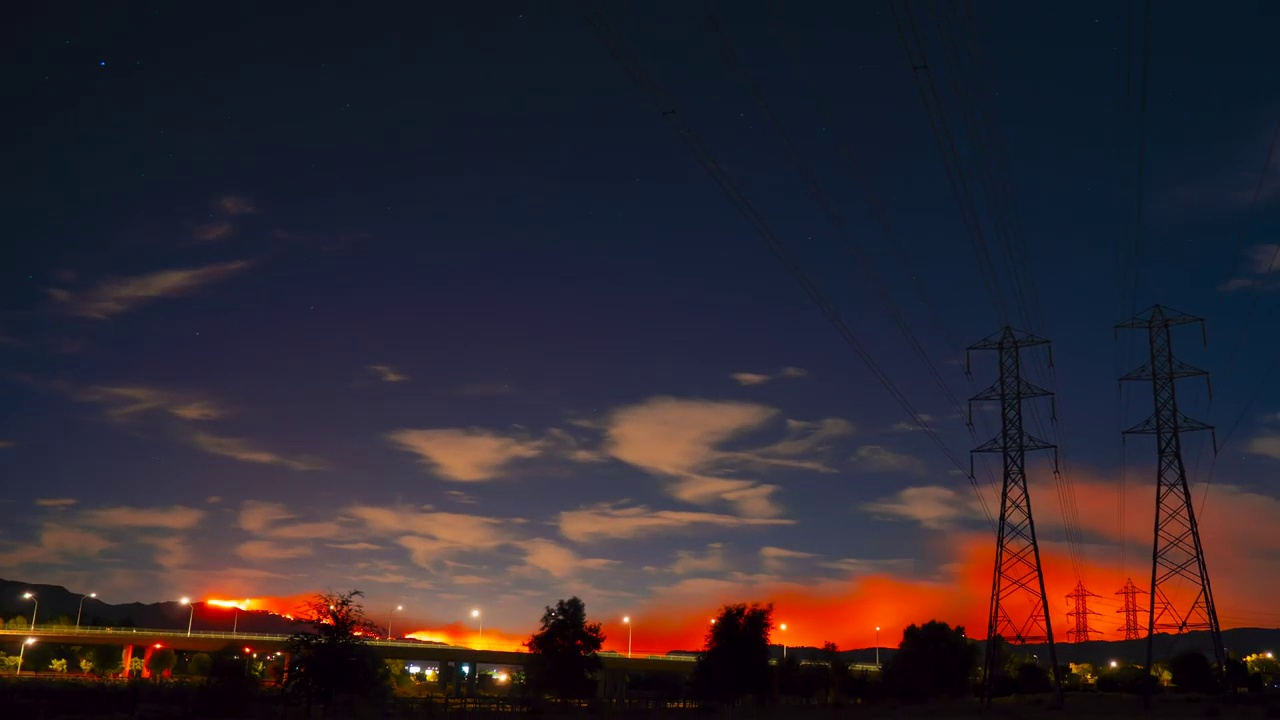
Fire: yes
Smoke: yes